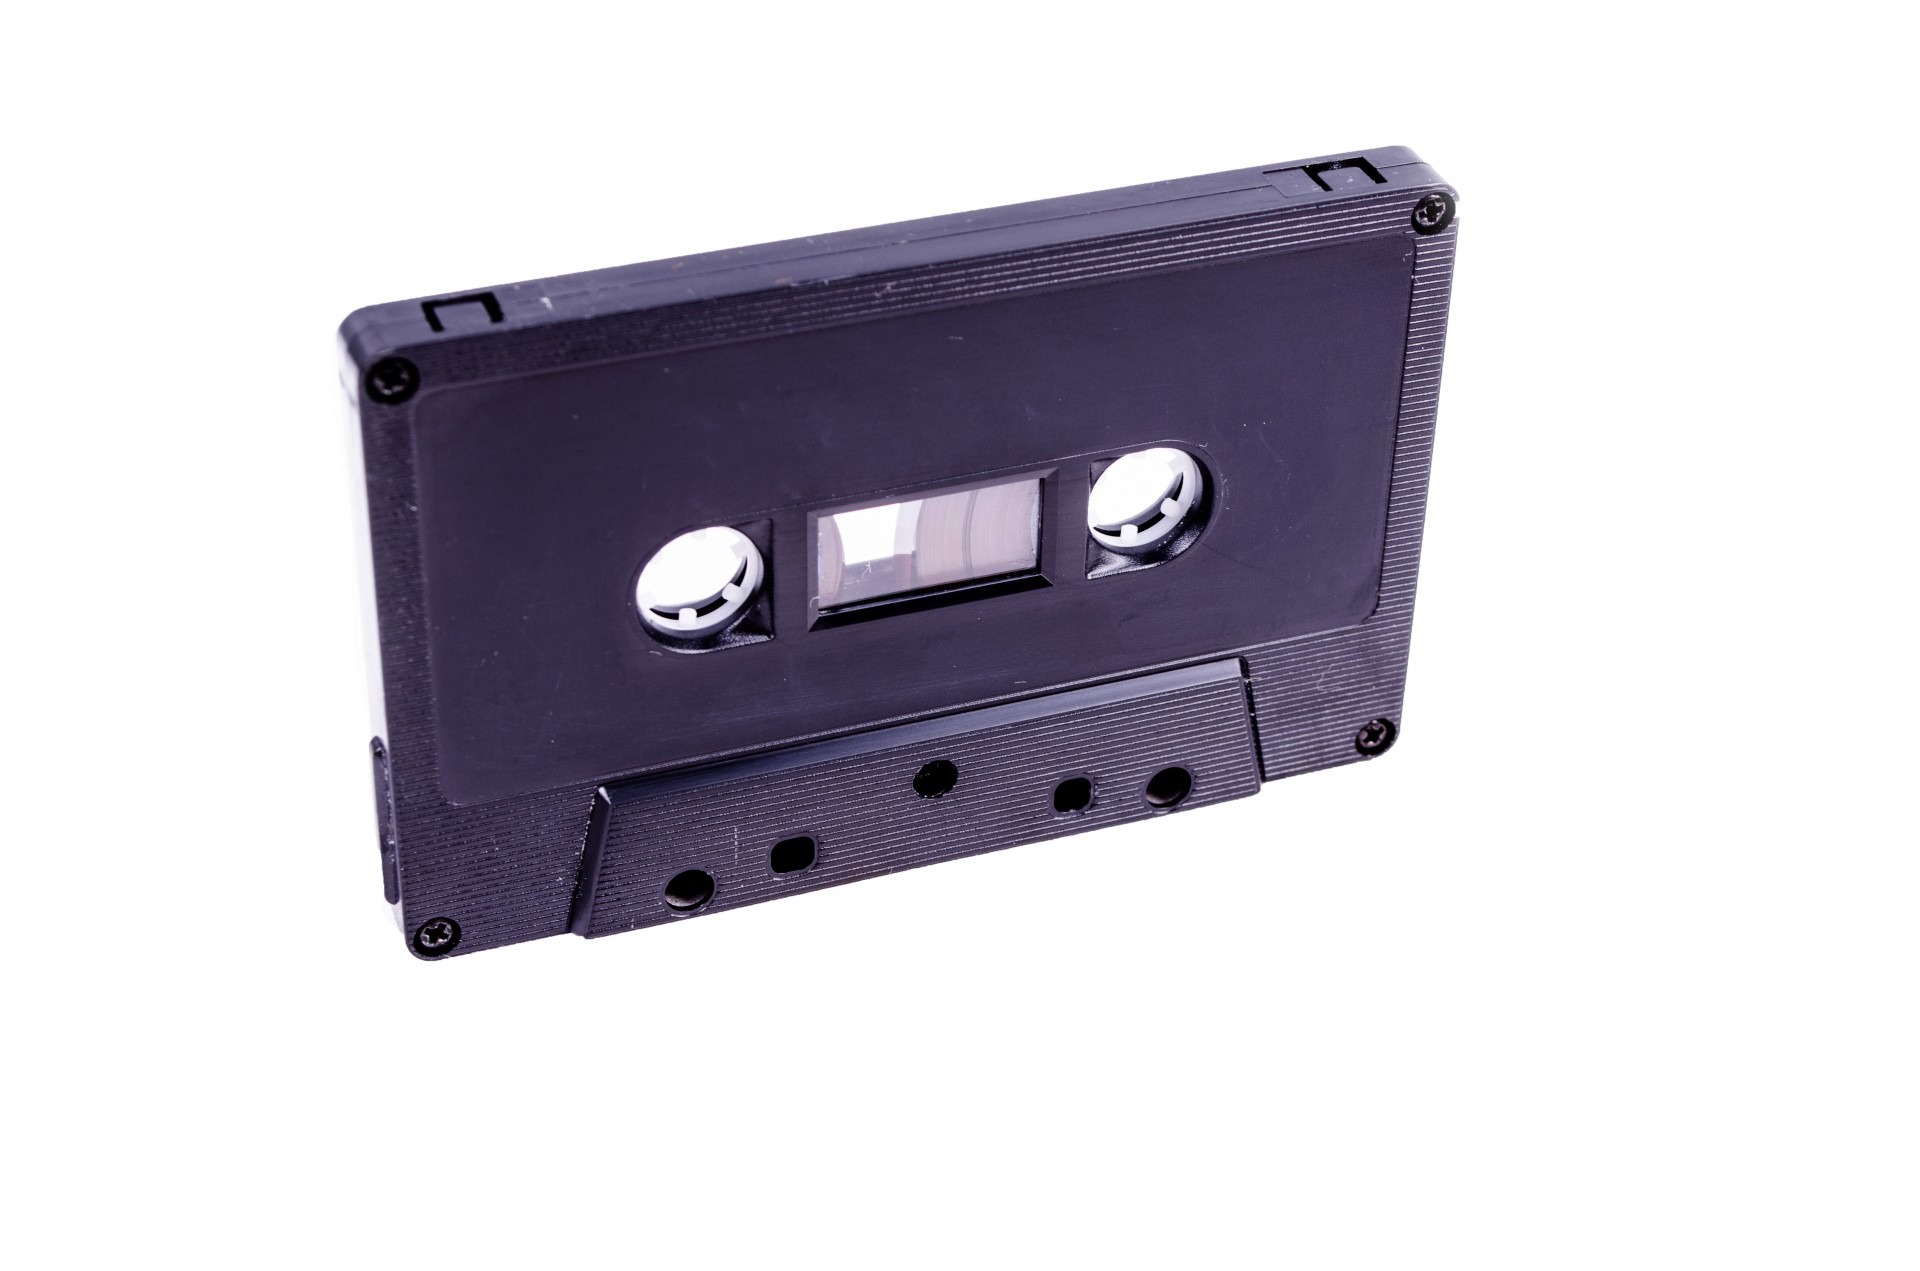
music, technology, retro, old, isolated, film, concert, singer, communication, fashion, black, ribbon, radio, grey, recording, electronics, audio, singing, digital, cassette, culture, multimedia, entertainment, magnetic, silvery, frequency, announcer